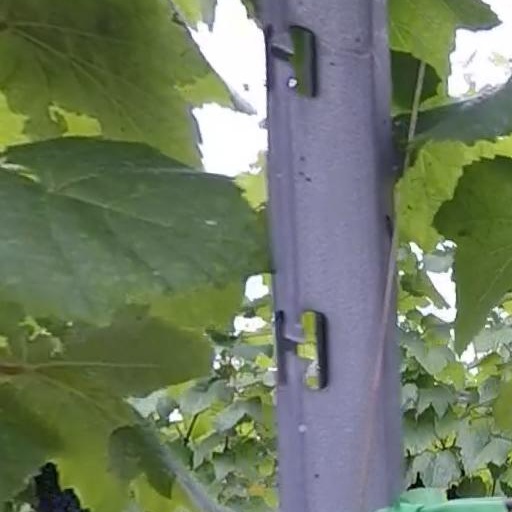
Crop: grape